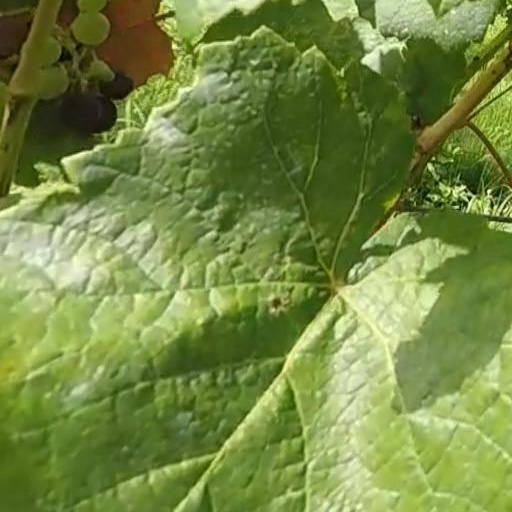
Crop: grape